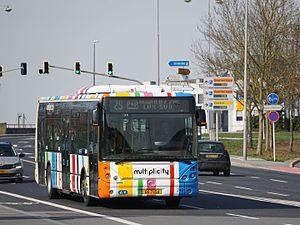
Autobus de la ville de Luxembourg est un service de transport urbain de voyageurs opérant à Luxembourg et sur tout ou partie des communes de Bertrange, Hesperange, Leudelange, Niederanven, Sandweiler, Steinsel, Strassen et Walferdange.